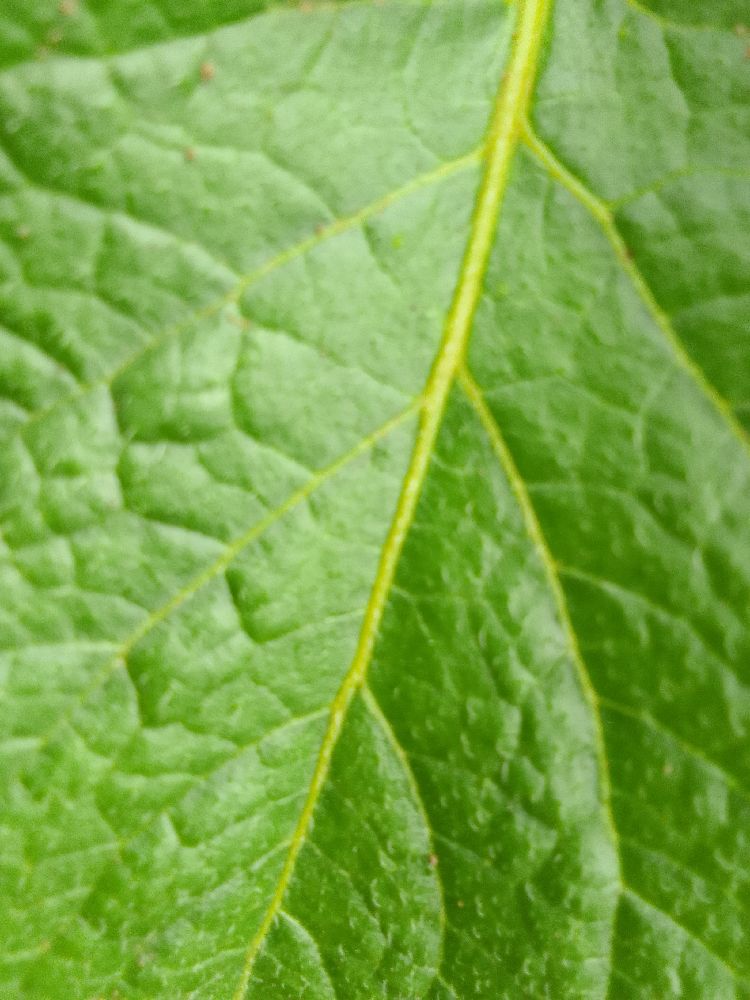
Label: Healthy